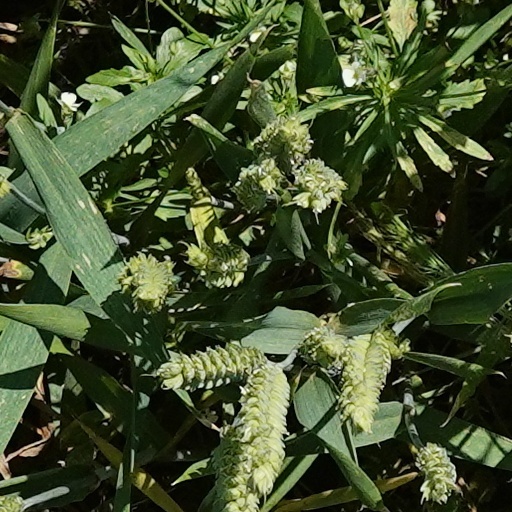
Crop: wheat